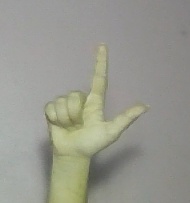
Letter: laam